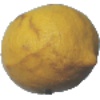
Label: lemon